Costa-Gavras

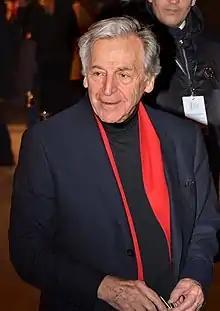
Costa-Gavras in 2017

Konstantinos "Kostas" Gavras (born 12 February 1933), known professionally as Costa-Gavras, is a Greek-French film director, screenwriter, and producer who lives and works in France. He is known for political films, such as the political thriller "Z" (1969), which won an Academy Award for Best Foreign Language Film, and "Missing" (1982), for which he won the Palme d'Or and an Academy Award for Best Adapted Screenplay. Most of his films have been made in French, but six have been in English, including "Hanna K.".